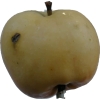
Label: Apple 14